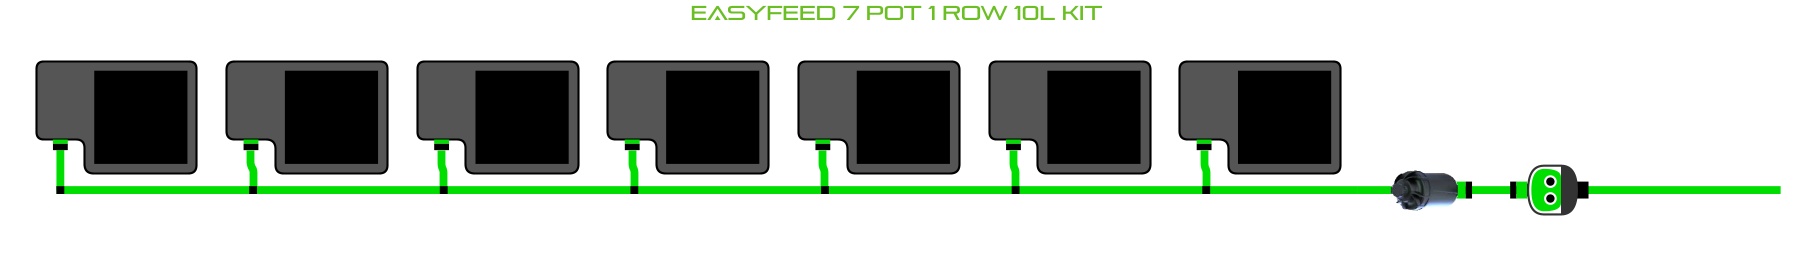
Alien Hydroponics EasyFeed 7 Pot 1 Row Kit
The ALIEN EasyFeed 7 Pot 1 Row Kit is available in 4 pot sizes. Easy to configure and assemble with advanced features and setup options, grow 7 plants to perfection while bottom-feeding with scheduled dry-backs with this ALIEN EasyFeed Kit! //
Brand: Alien Hydroponics
Category: Home & Garden > Lawn & Garden > Gardening > Hydroponics > Hydroponic Systems > Nutrient Film Technique (NFT)